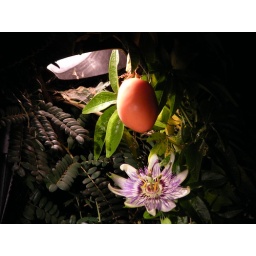
Passion fruit and flower under my pond light.